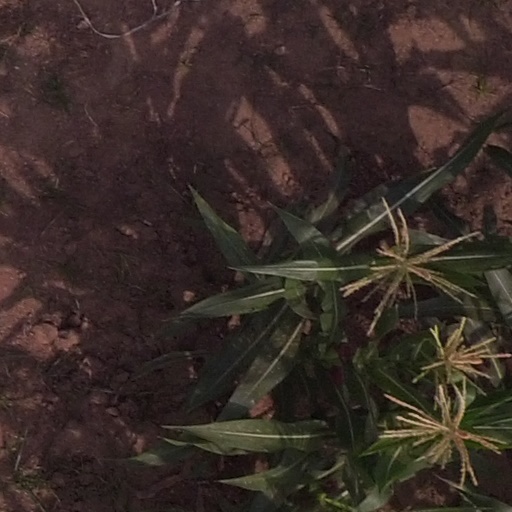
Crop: maize; corn